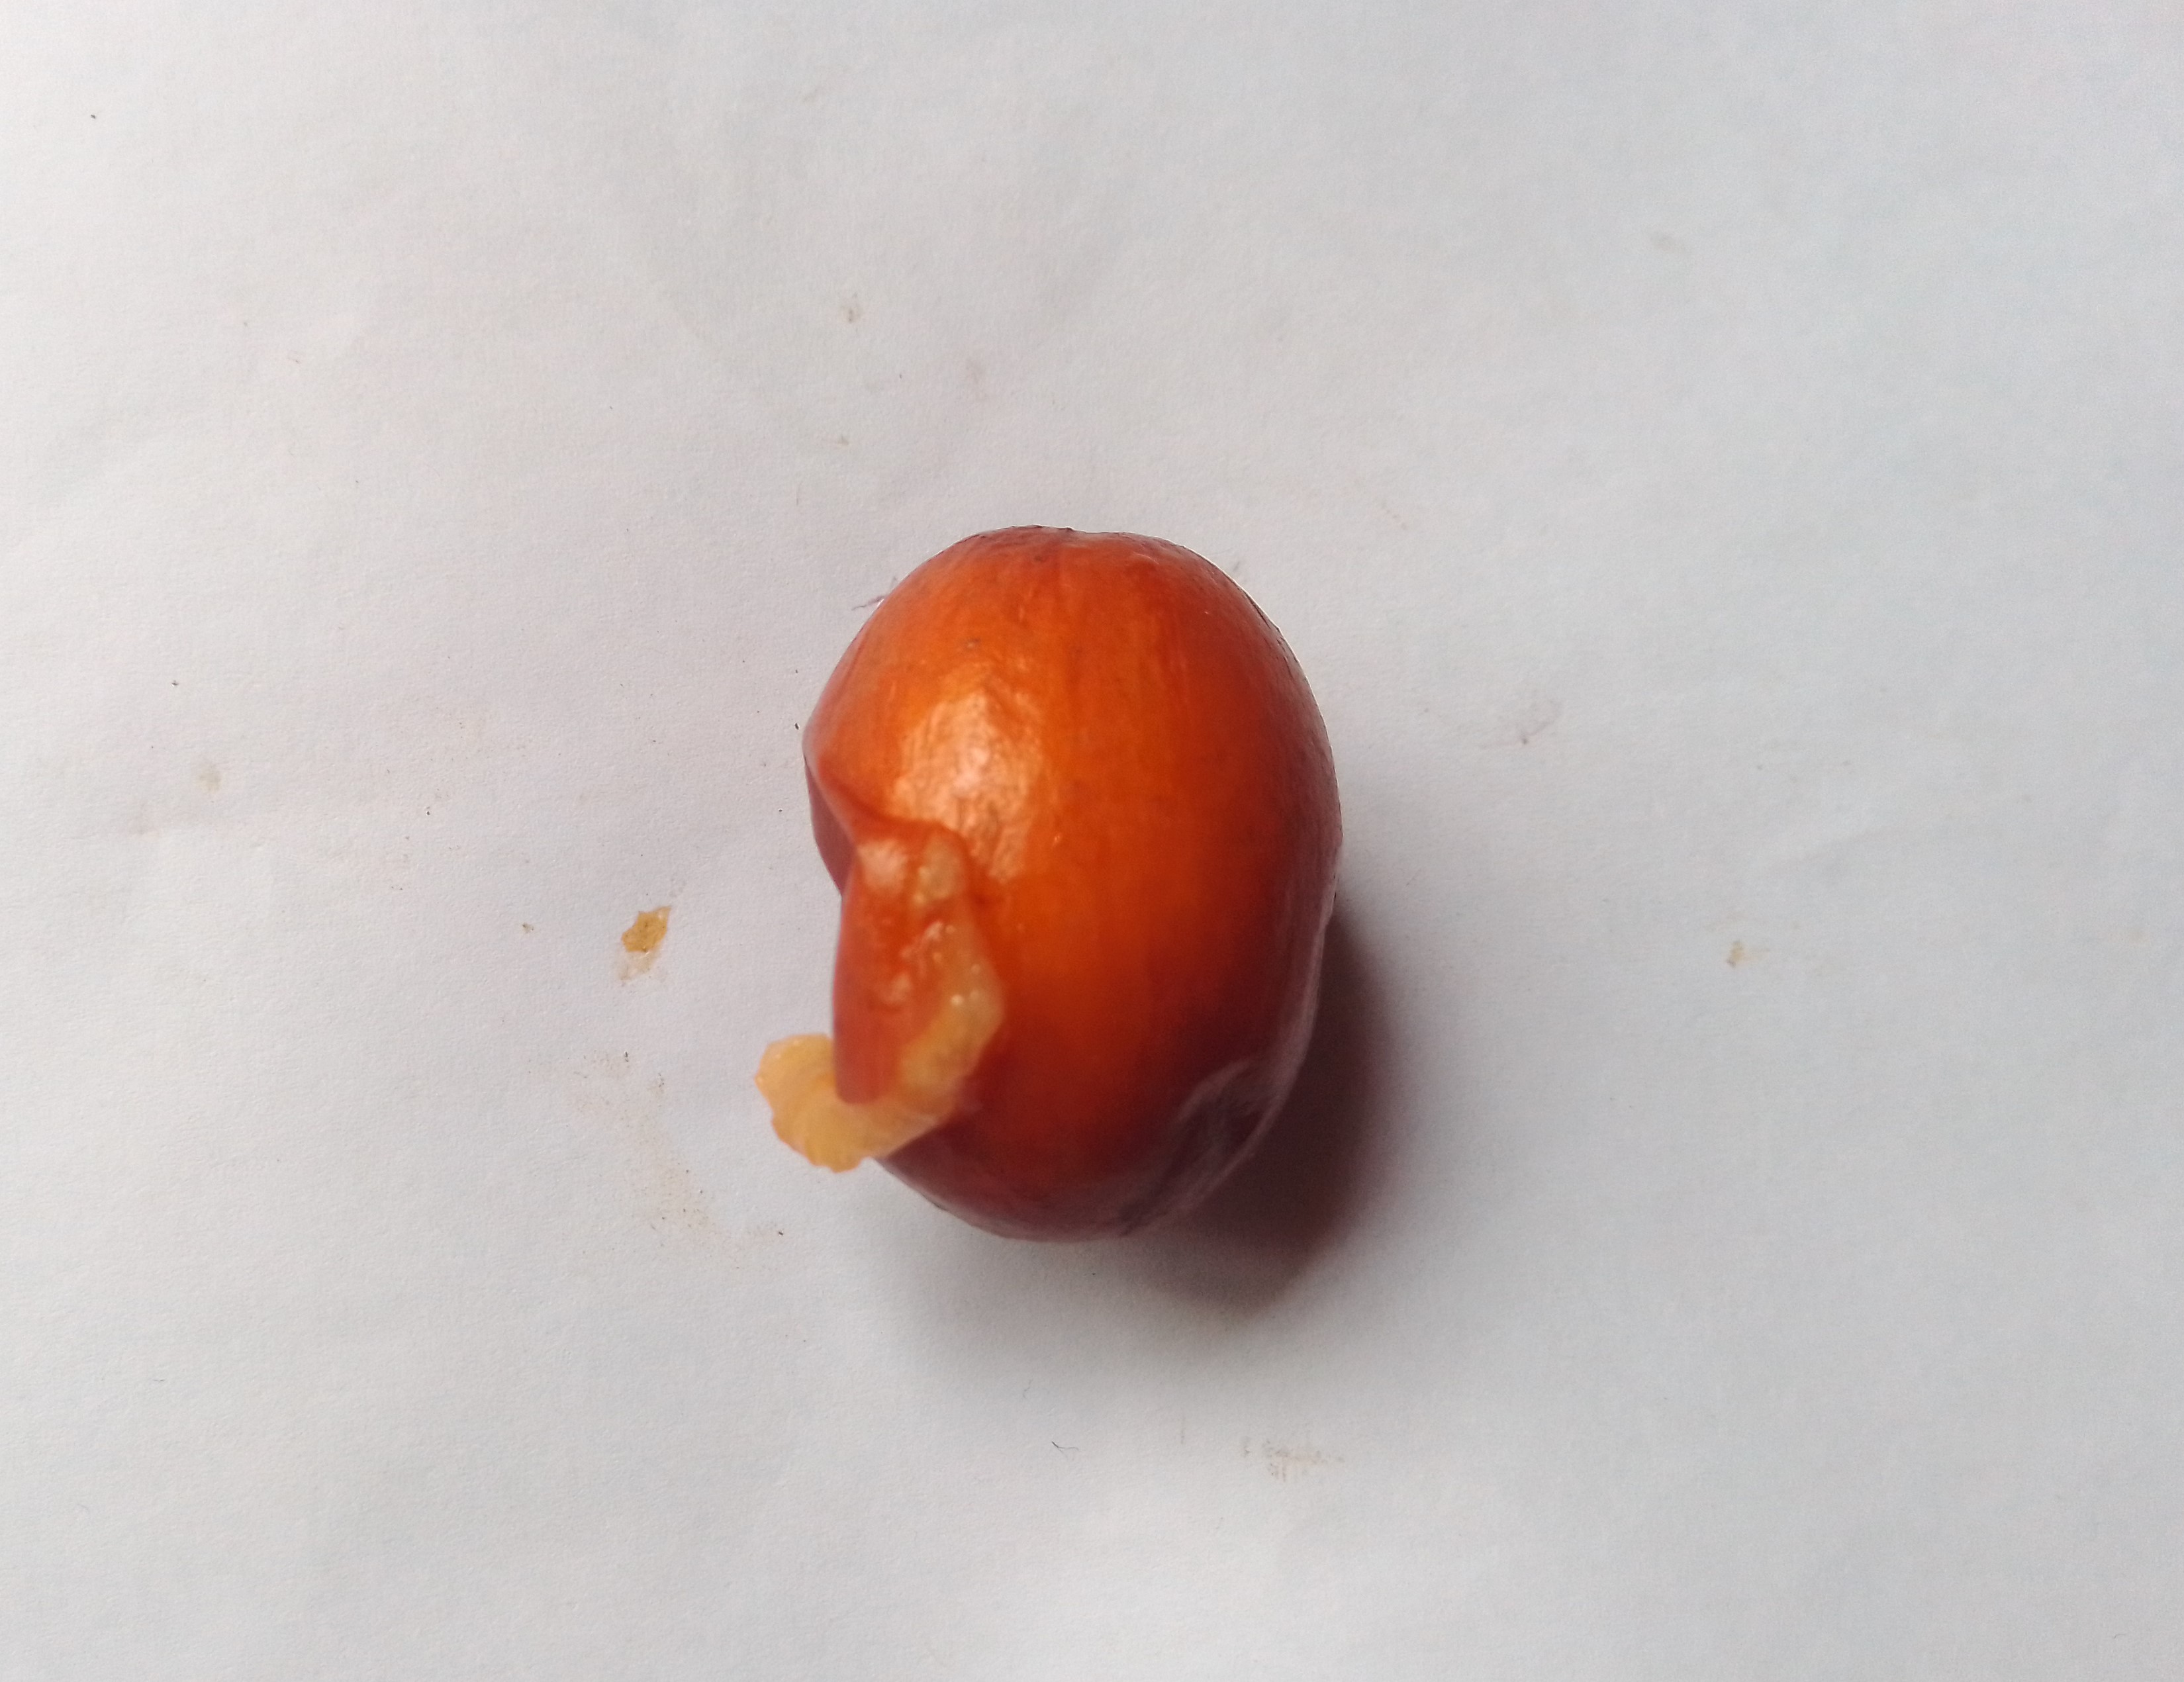
Fruit: jujube
Condition: rotten